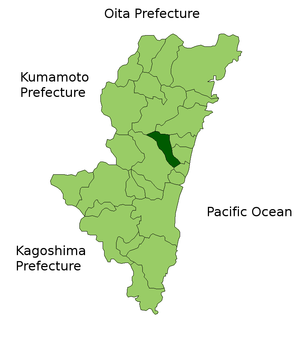
Kijō est un bourg du district de Koyu, au Japon.